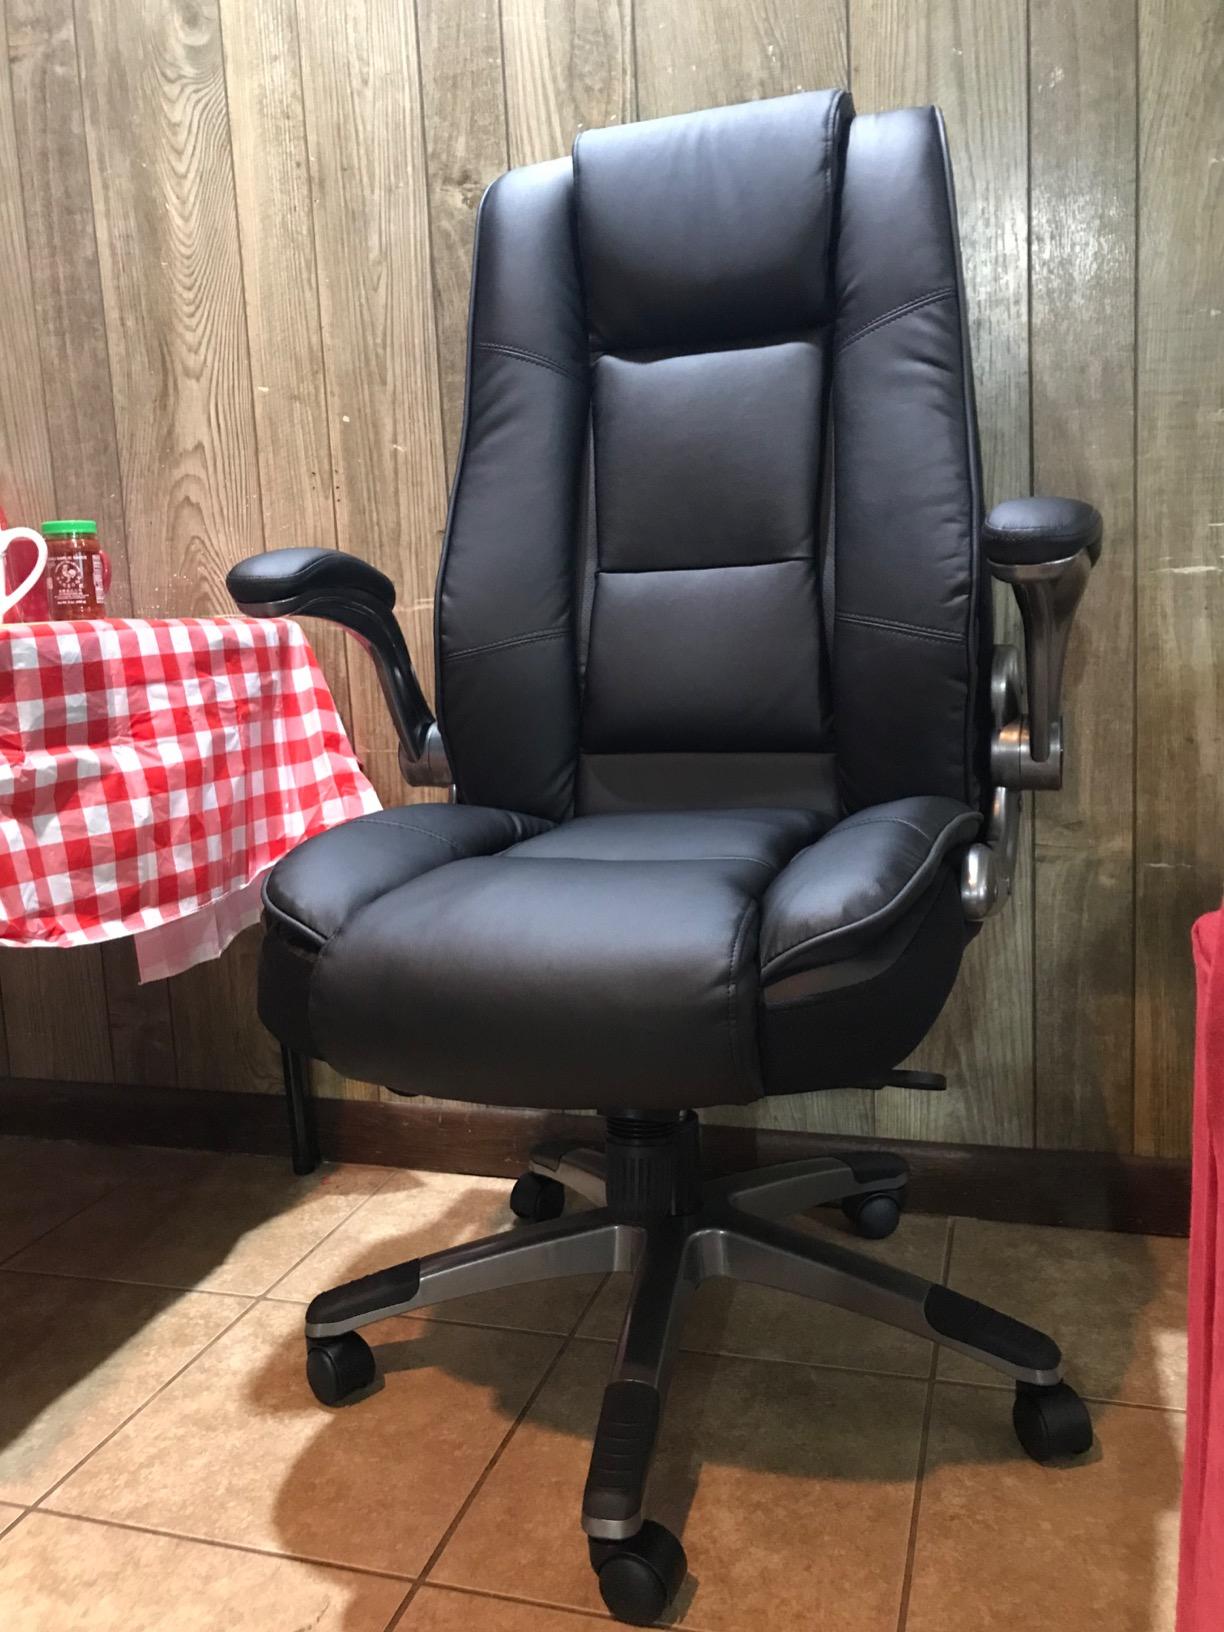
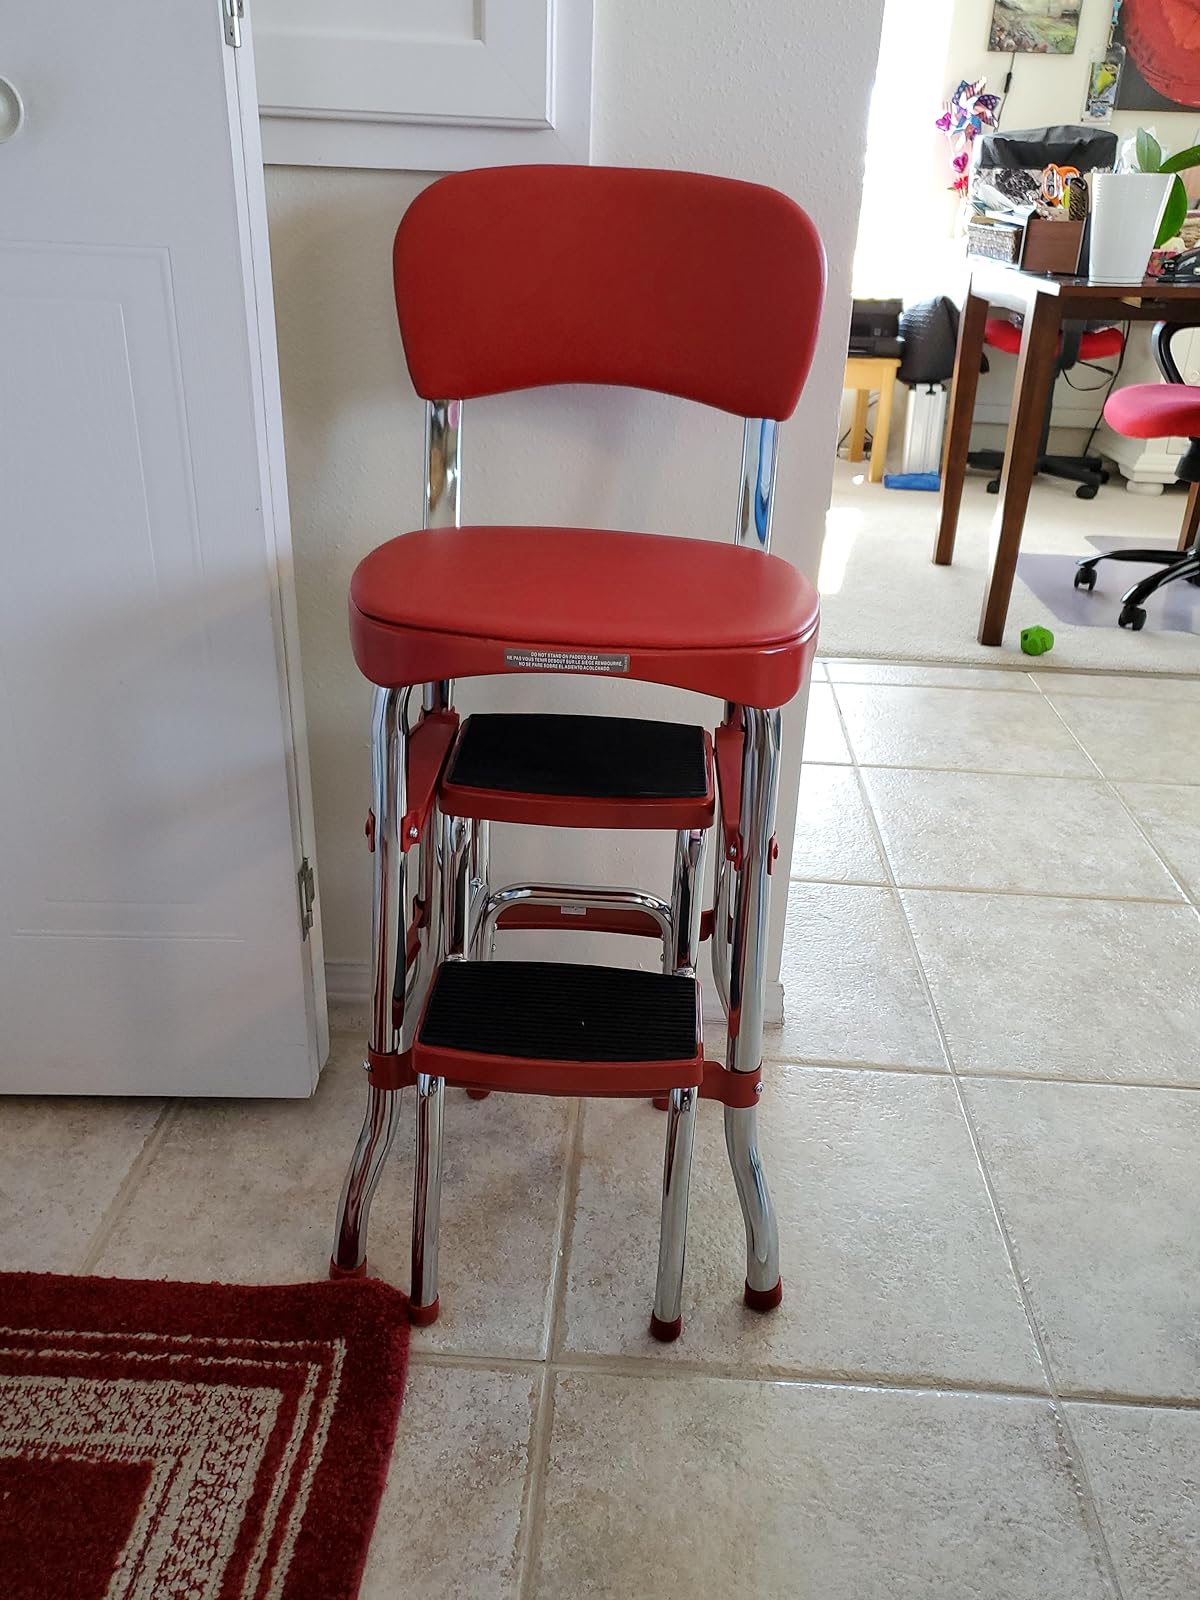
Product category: items_chair
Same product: no